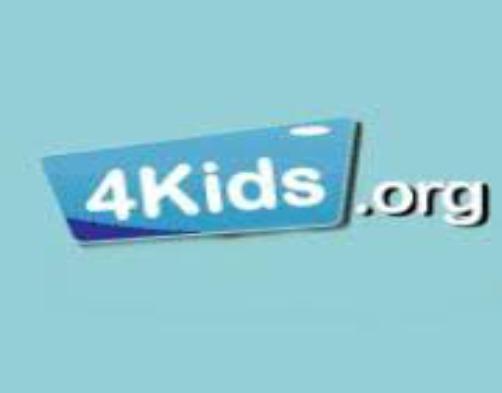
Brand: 4Kids
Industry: Leisure